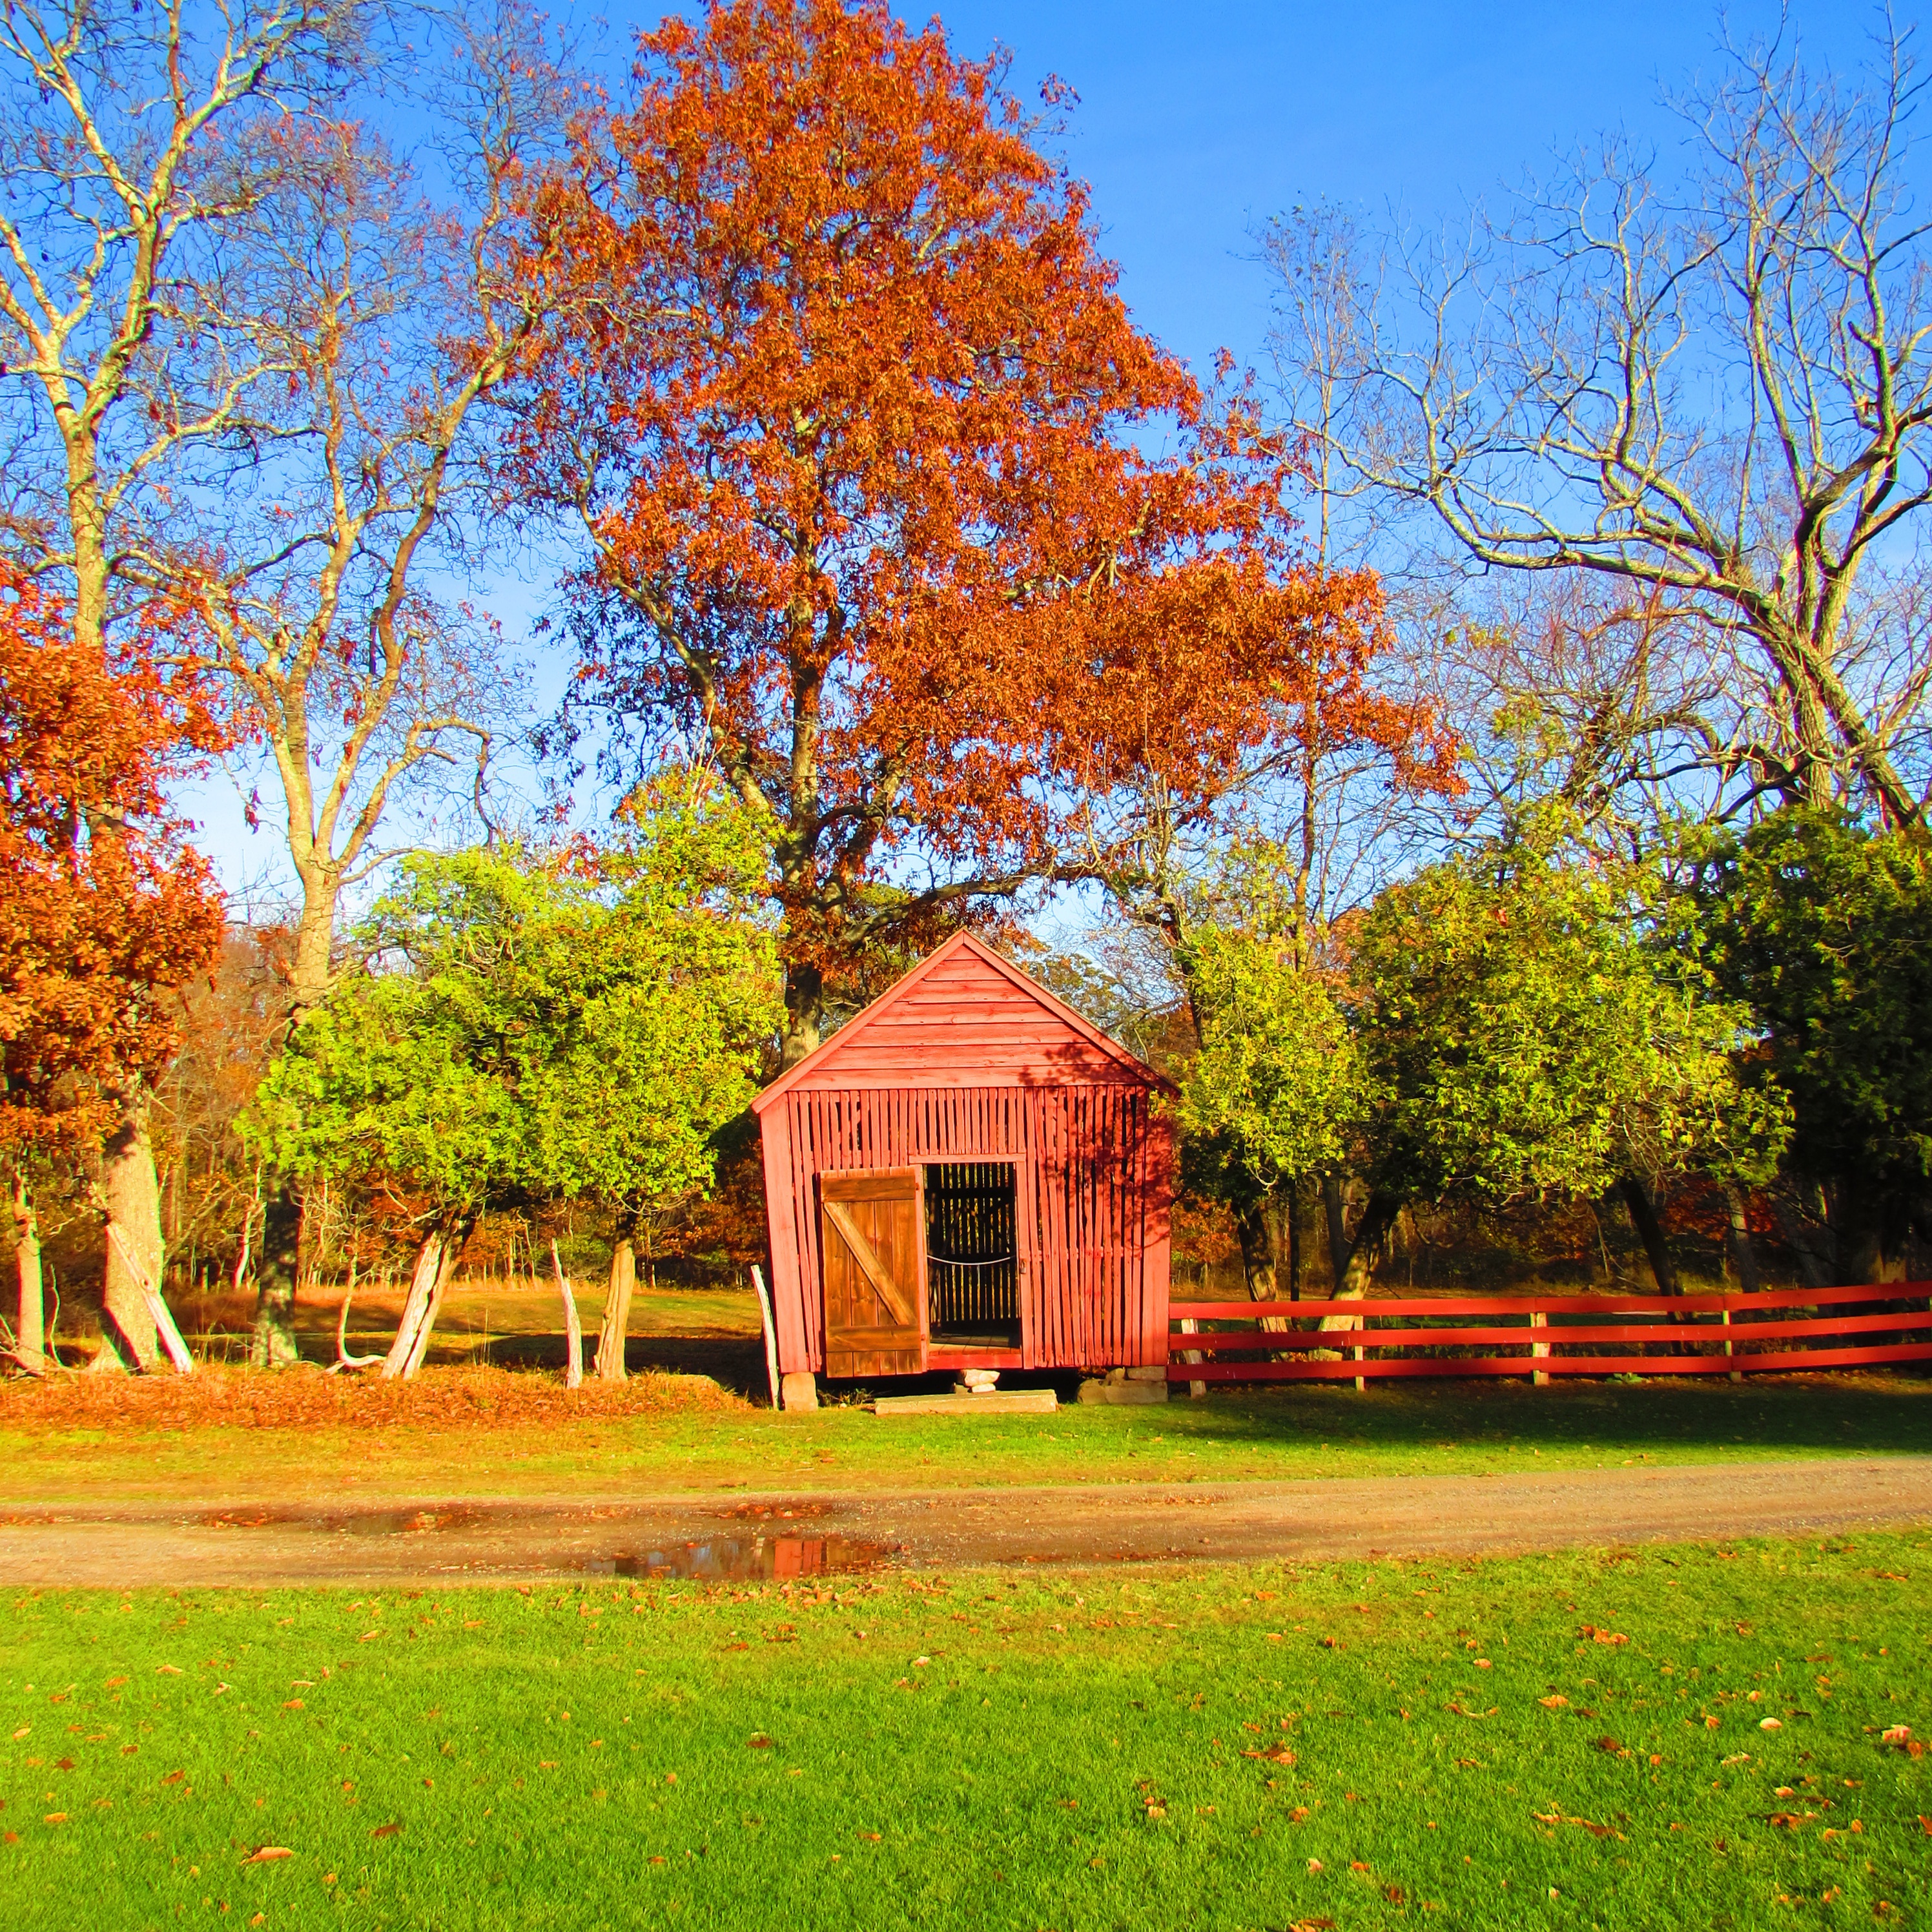
tree, plant, lawn, leaf, flower, autumn, park, garden, season, estate, rural area, woody plant